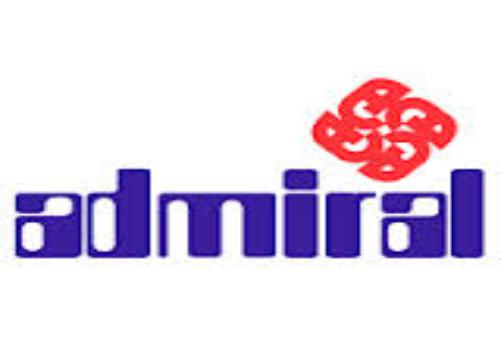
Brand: Admiral
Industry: Clothes